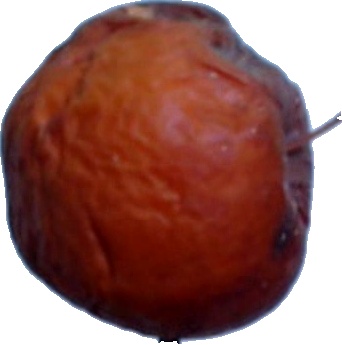
Label: apple_rotten_1